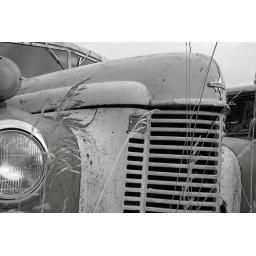
Old Interantional truck found in field by Boulder Colorado